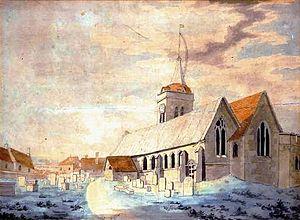
Joseph Mallord William Turner, plus connu sous le nom de William Turner ou de ses initiales J. M. W. Turner, né vers le 23 avril 1775 à Londres et mort le 19 décembre 1851 dans la même ville, est un peintre, aquarelliste et graveur britannique.